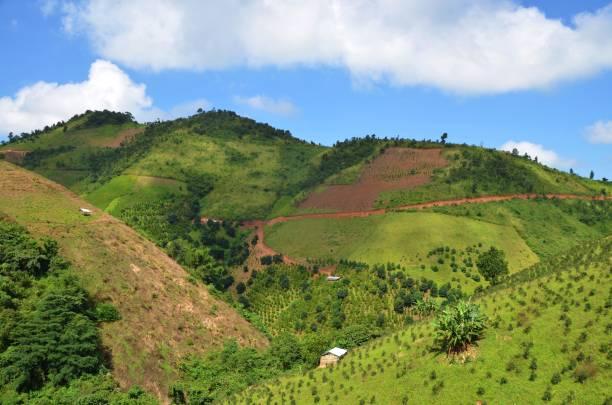
Milima imefunikwa na miti yenye majani yenye rangi ya kijani iliyong'aa, huku anga la juu likiwa safi na la bluu na mtiririko wa hewa ukitoa mandhari tulivu inayopendeza macho na kuvutia.